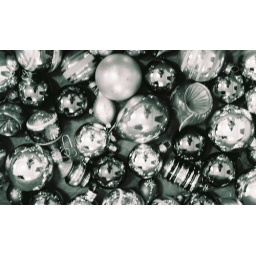
a box full o' christmas ornaments...our first christmas in my house